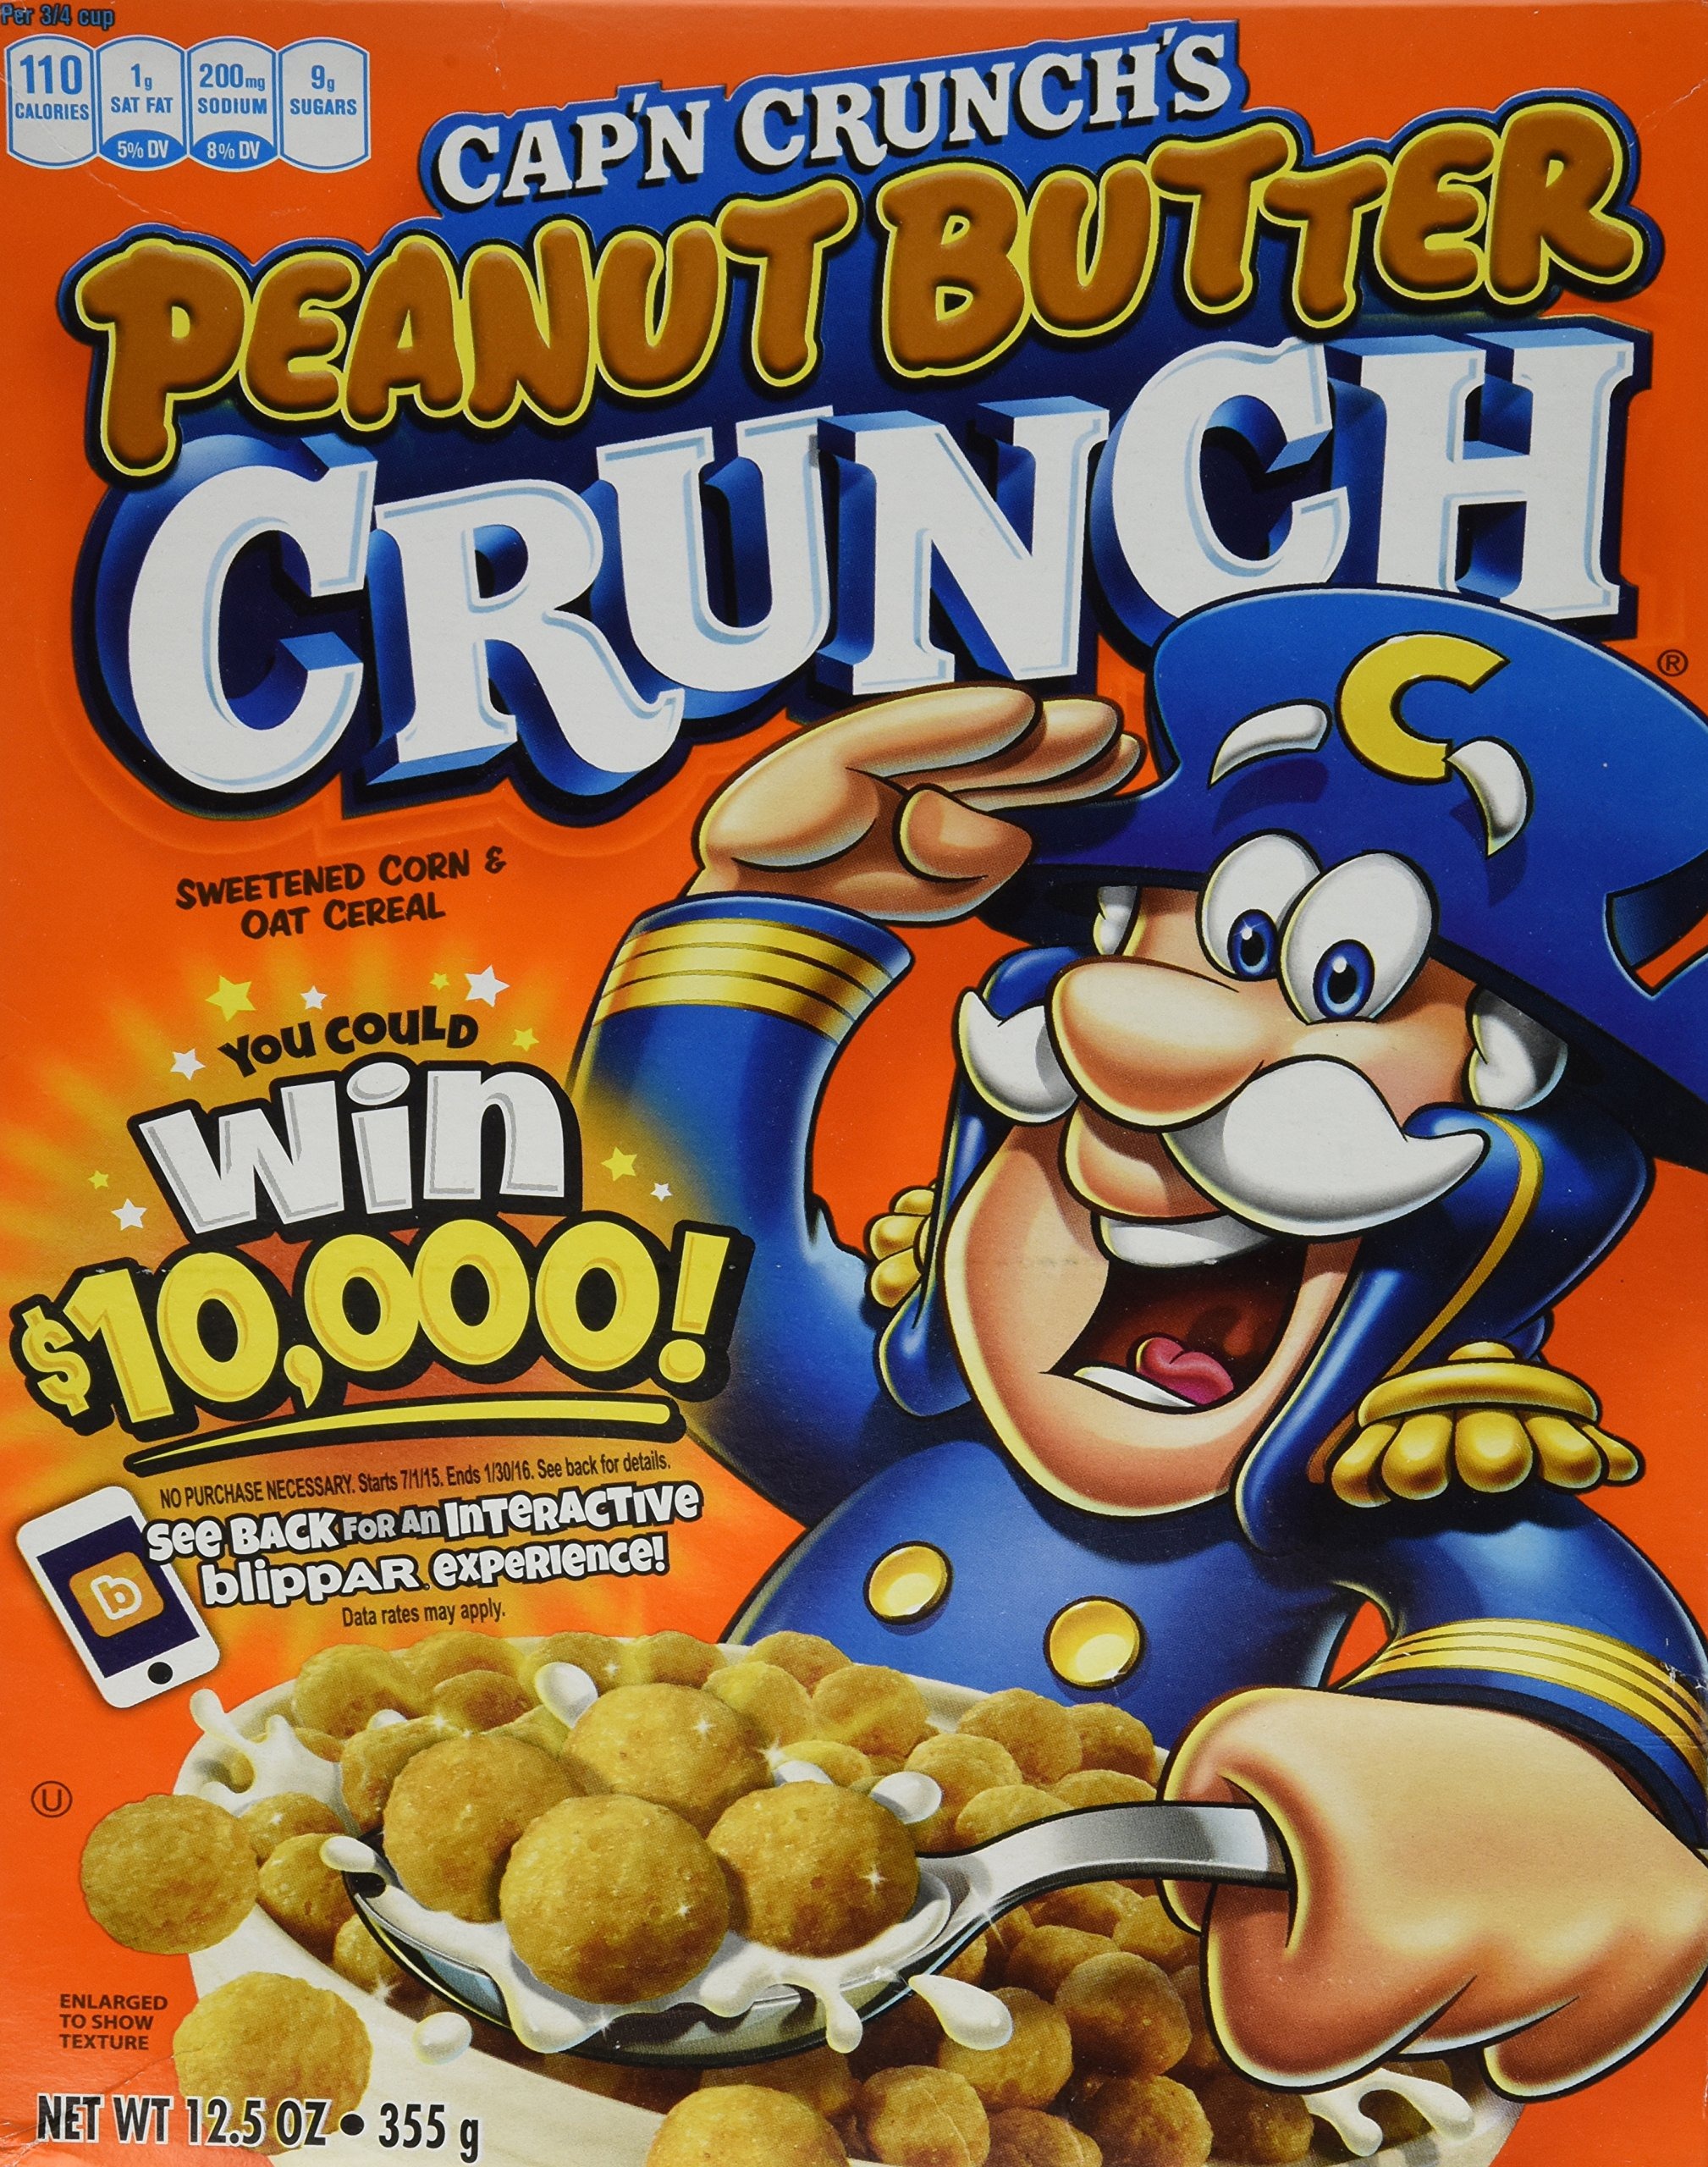
Item Name: Quaker Cap'n Crunch Peanut Butter, 12.5 oz
Bullet Point: Sweetened corn & oat cereal
Product Description: Sweetened corn & oat cereal. Give me that Peanut Butter Crunch! Per Serving: 110 calories; 1 g sat fat (5% DV); 200 mg sodium (8% DV); 9 g sugars.
Value: 12.5
Unit: Ounce

Price: 5.45